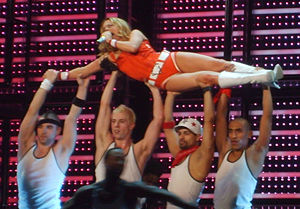
Geri Halliwell / Udgivelser
Ginger Spice Geri Halliwell
Geraldine Estelle Halliwell er en engelsk popsanger.